Gottlieb Bodmer

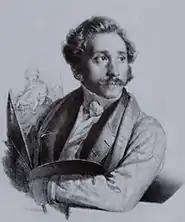
Gottlieb Bodmer by an unknown artist

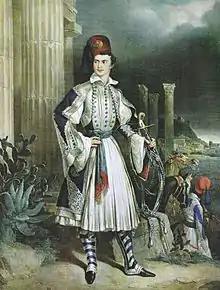
"Otto of Greece"

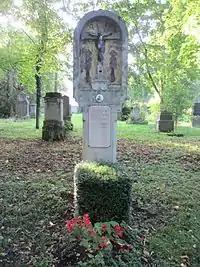
Grave of Gottlieb Bodmer at Alter Südlicher Friedhof in Munich

Gottlieb Bodmer (1804–1837) was a German painter, designer, and lithographer.